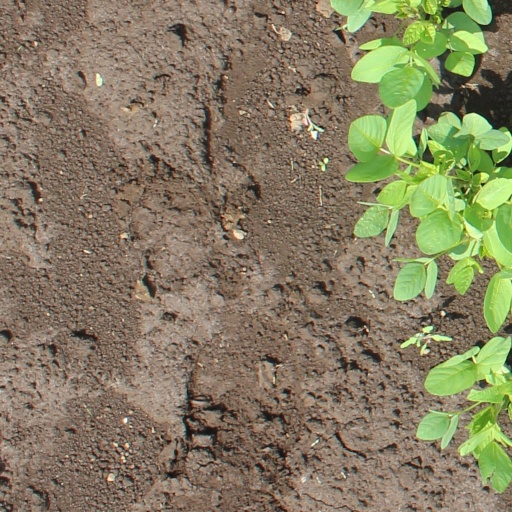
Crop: soybean